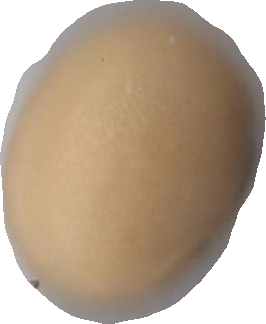
Variety: Dega